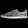
Label: Sneaker